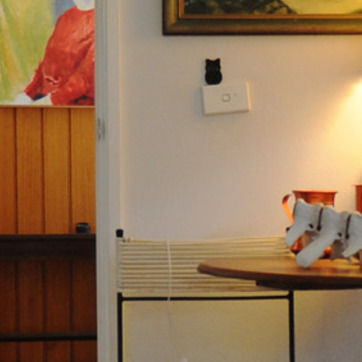
Material: painted